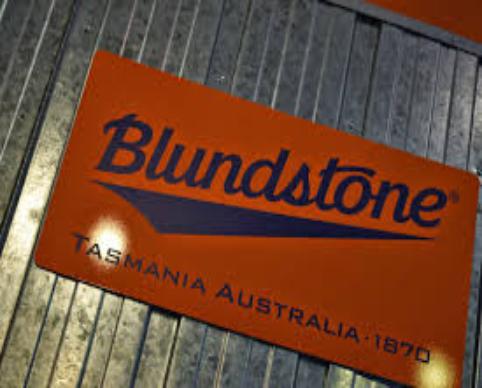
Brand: Blundstone
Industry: Clothes